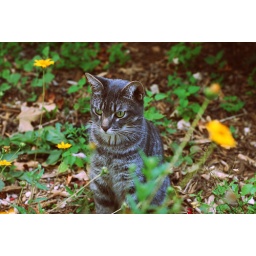
~"A cat is a lion in a jungle of small bushes."~